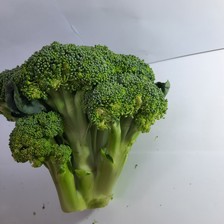
Label: broccoli